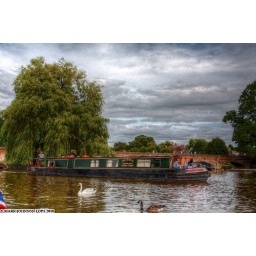
The river Avon in HDR with a narrow boat crossing in the foreground